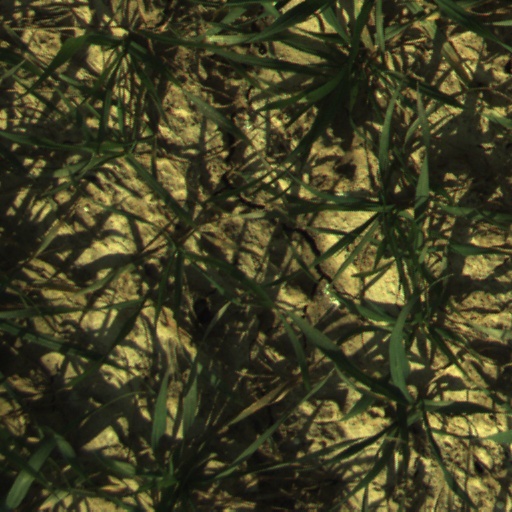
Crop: wheat